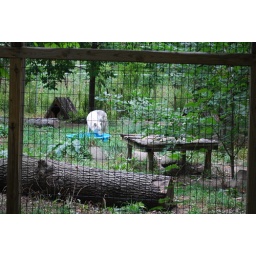
Yukon, the zoo's male Timber Wolf, decided to explore the new plastic pool in his enclosure